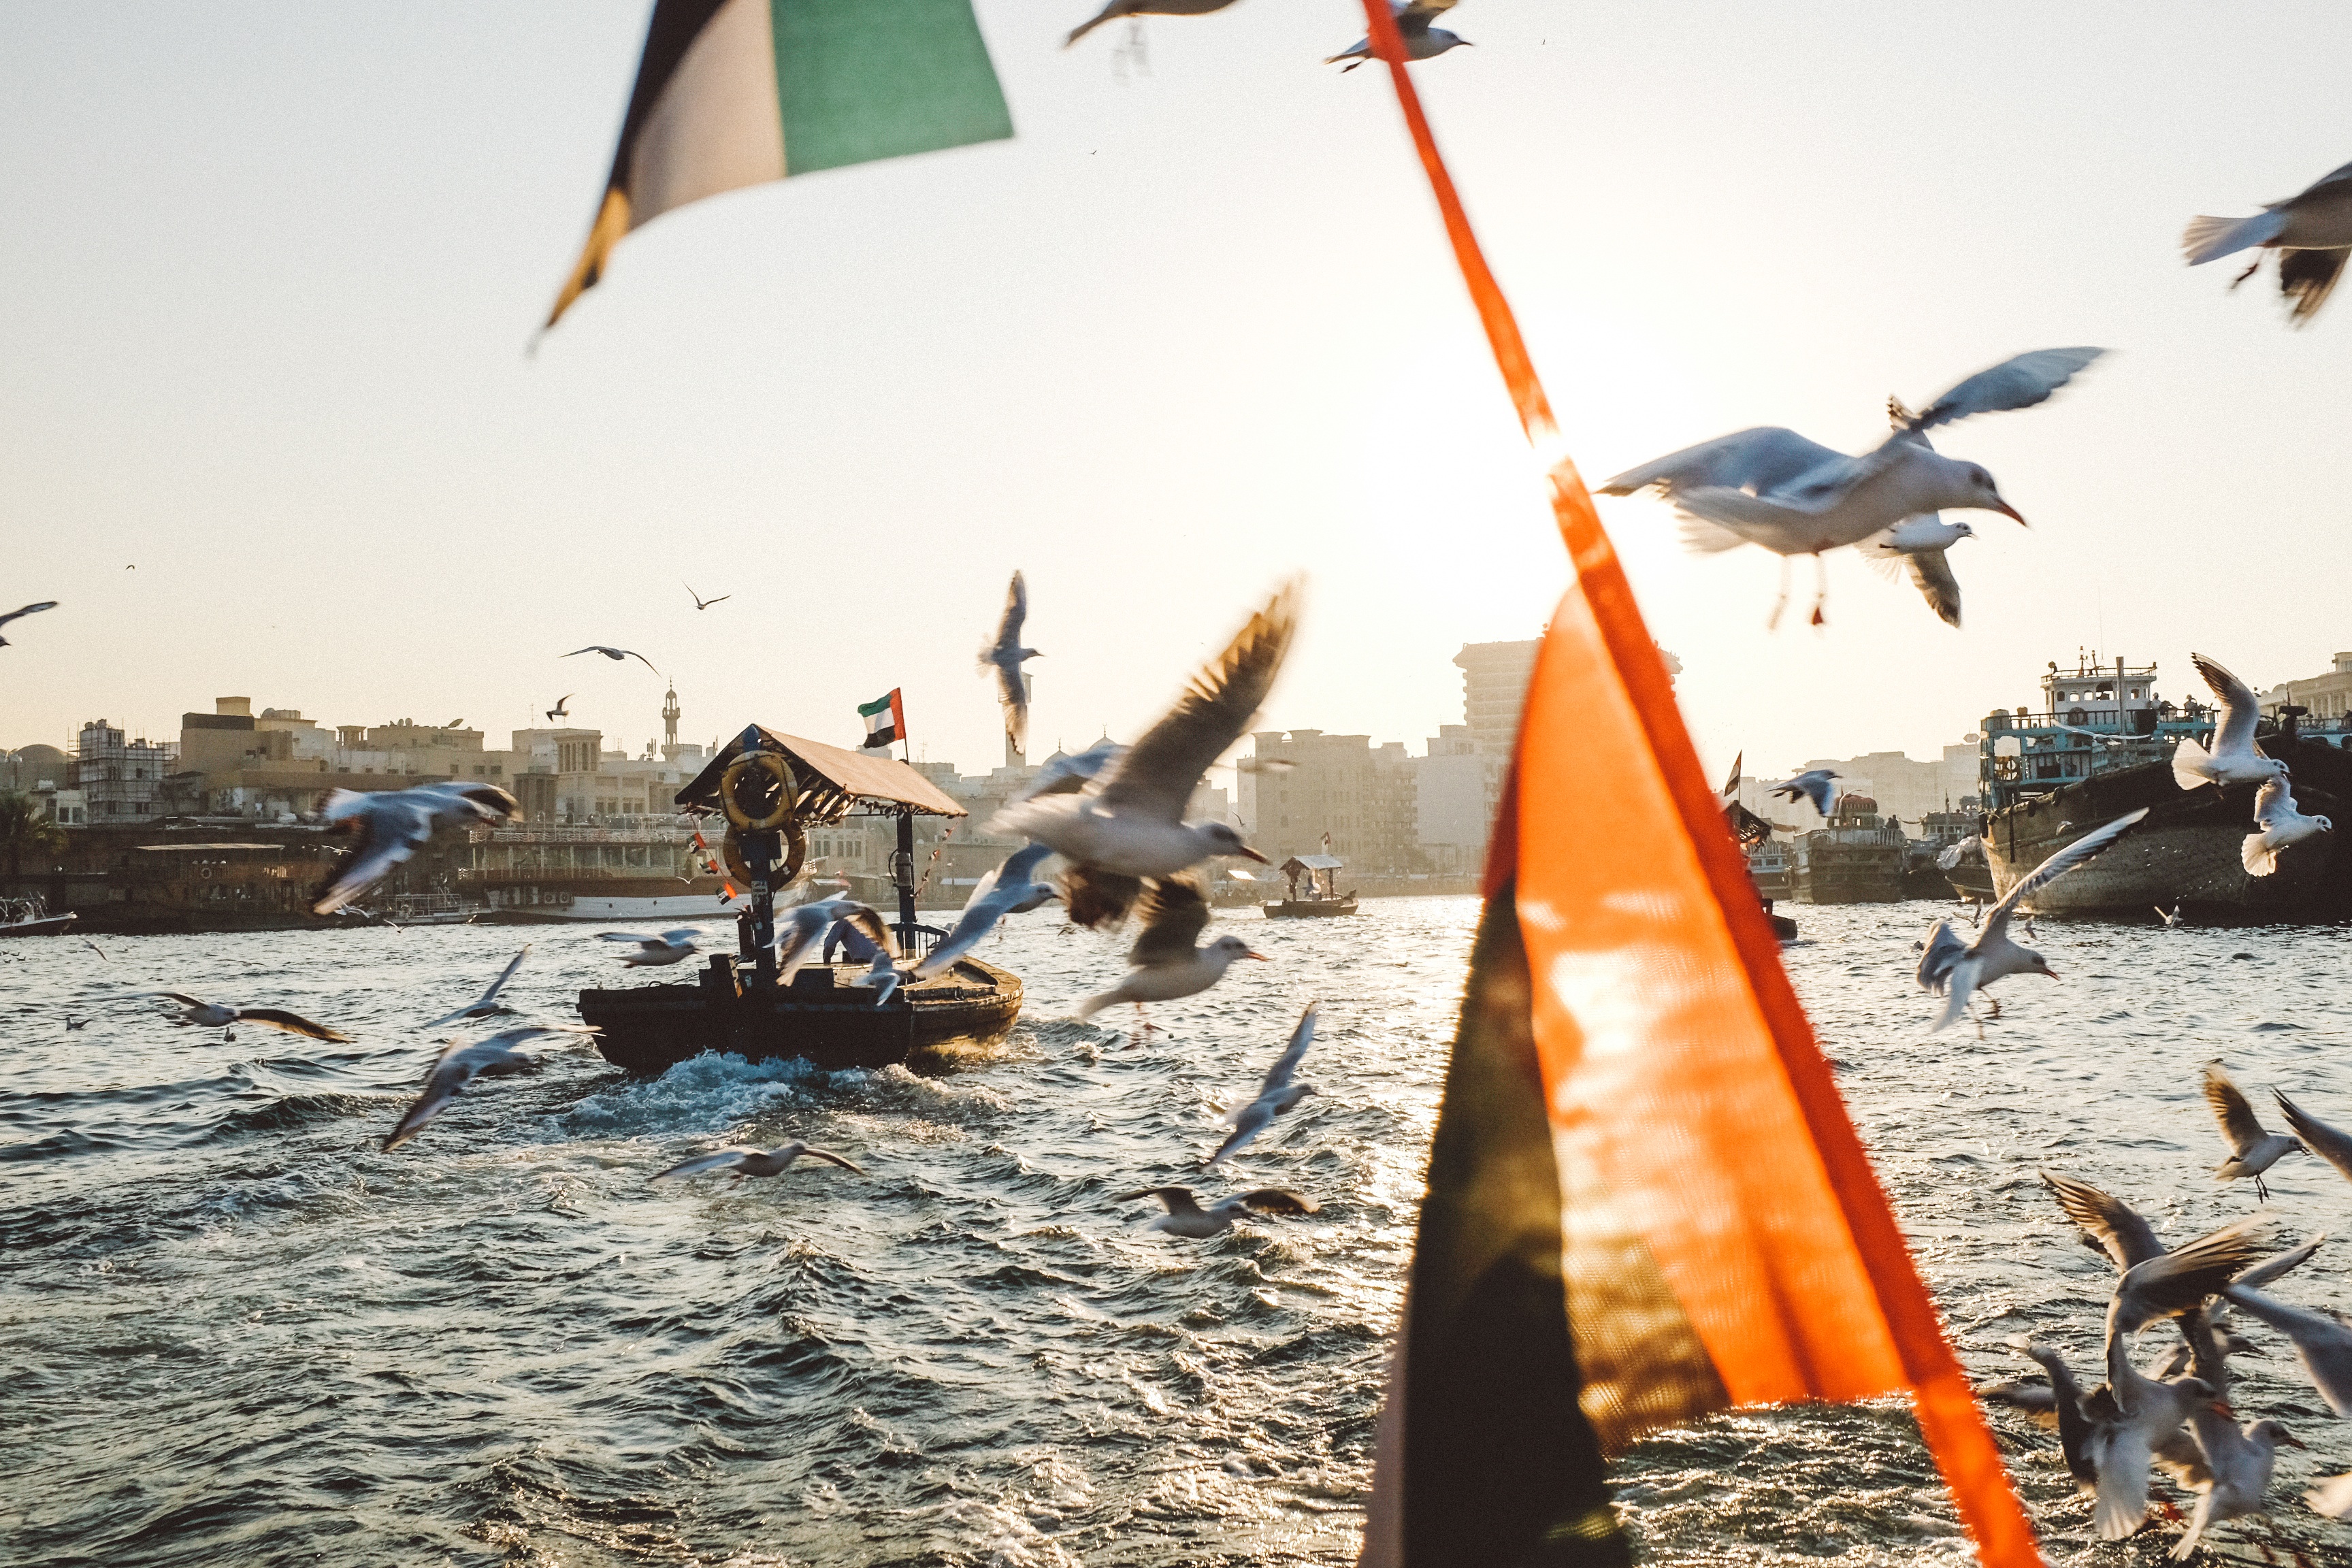
boat, sailing, boating, sail, vehicle, sports, sea, wind, windsports, sailboat, kayak, paddle, sailing ship